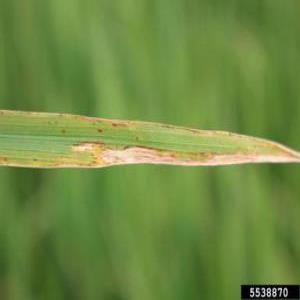
Disease: Bacterialblight